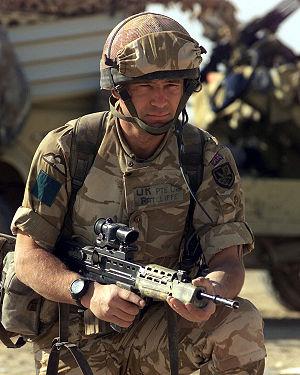
Les forces armées britanniques décernent une gamme de badges parachutistes à ceux qui sont qualifiés comme parachutistes militaires. La version attribuée dépend en grande partie de l'unité ou du rôle que la personne remplit après la qualification.
Le Régiment parachutiste, en anglais Parachute regiment, communément appelé Paras, est un régiment d'infanterie aéroporté de l'Armée Britannique considéré comme une des meilleures unités d'élite du monde. Le premier bataillon est en permanence sous le commandement des Forces Spéciales. Les autres bataillons font partie de la composante réponse rapide de l'Armée britannique. Les Paras sont la seule unité d'infanterie à ne pas avoir été fusionnée avec une autre unité depuis la fin de la Seconde Guerre Mondiale.